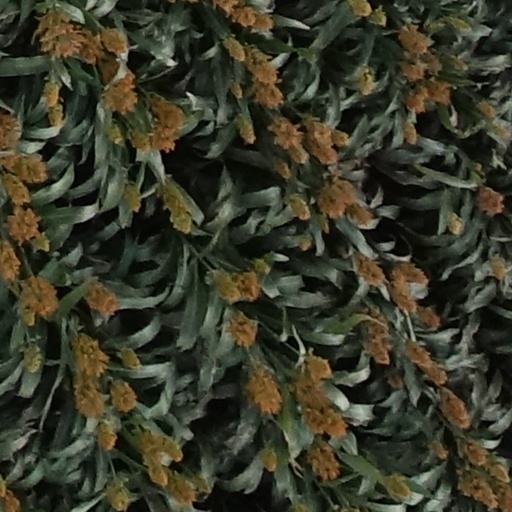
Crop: sorghum